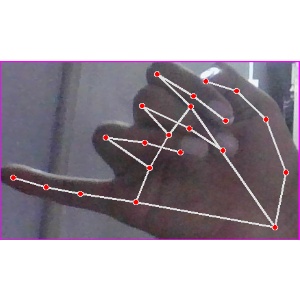
अक्षर: च